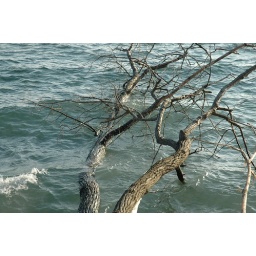
My blue dress now floats somewhere in Lake Ontario as the trees that it was attached to have fallen.